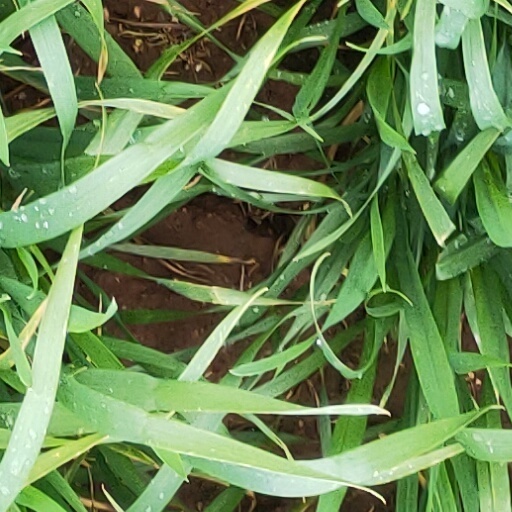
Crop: wheat